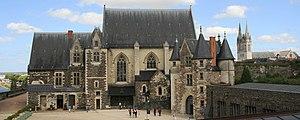
Vue de l'intérieur du château d'Angers (France), depuis le haut des remparts sud